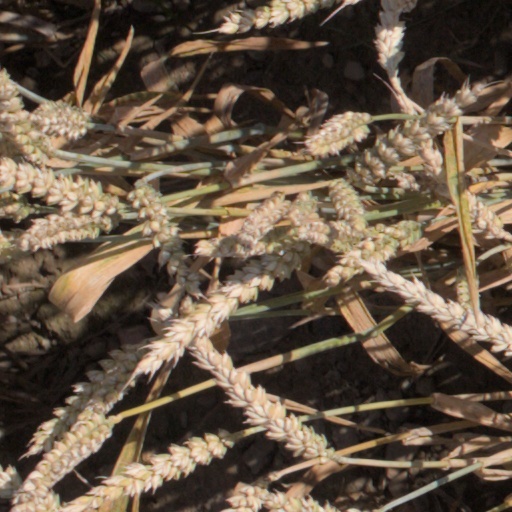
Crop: wheat